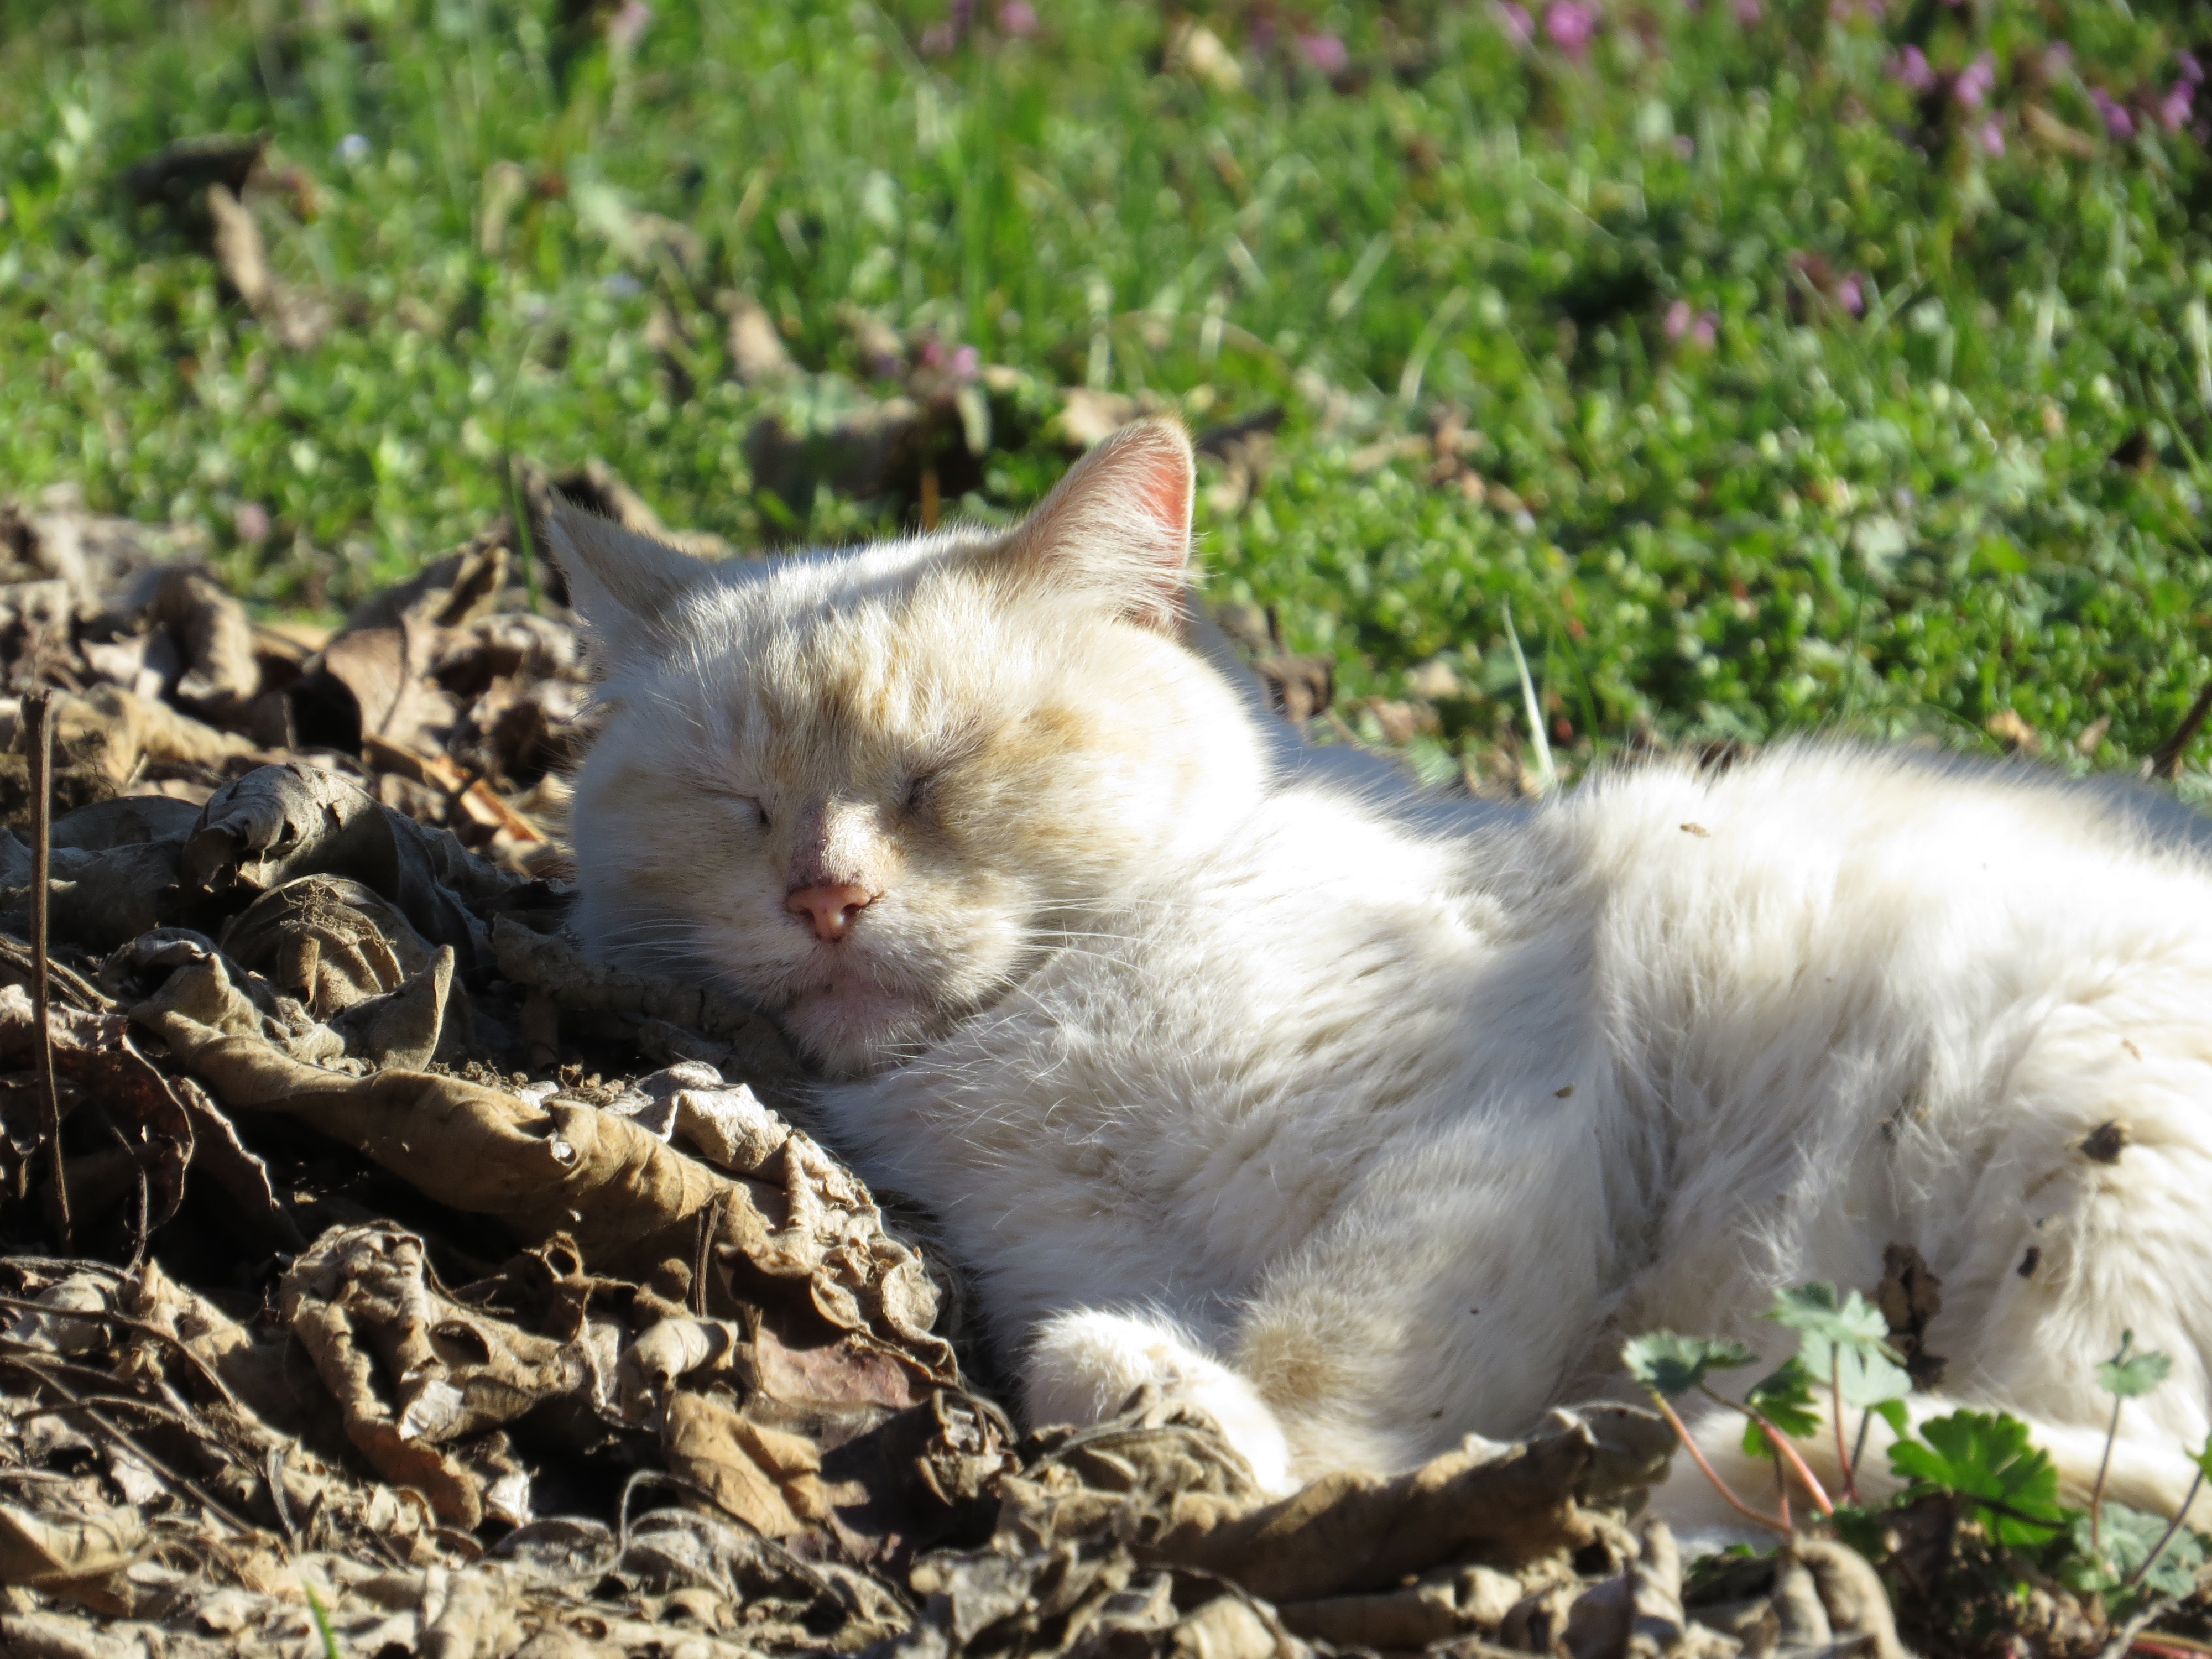
nature, grass, animal, kitten, cat, feline, mammal, fauna, whiskers, animals, vertebrate, sleeps, wild cat, small to medium sized cats, cat like mammal